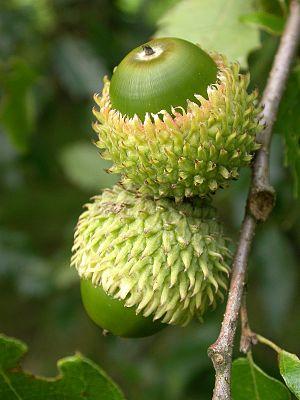
La cupule est une sorte de coupe qui entoure la fleur ou le fruit de certains végétaux de la famille des Fagaceae comme les glands des chênes.
Le chêne du Liban est un arbre monoïque de la famille des Fagacées originaire d'Asie mineure. Il est peu répandu en dehors de cette zone et des arboretum où il a été importé, en France, en 1855.